La Croix-du-Perche

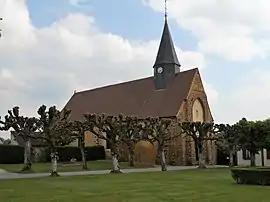
The church in La Croix-du-Perche

La Croix-du-Perche (literally "La Croix of the Perche") is a commune in the Eure-et-Loir department in northern France.